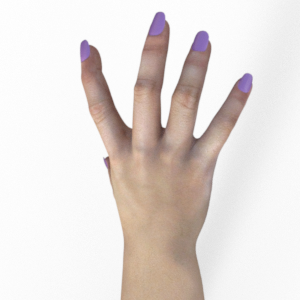
Label: paper